St. Louis Arena

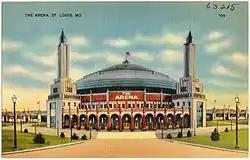

St. Louis Arena (known as the Checkerdome from 1977 to 1983) was an indoor arena in St. Louis, Missouri. The country's second-largest indoor entertainment venue when it opened in 1929, it was home to the St. Louis Blues and other sports franchises. The Arena sat across U.S. 40 (now I-64) from Forest Park's Aviation Field.